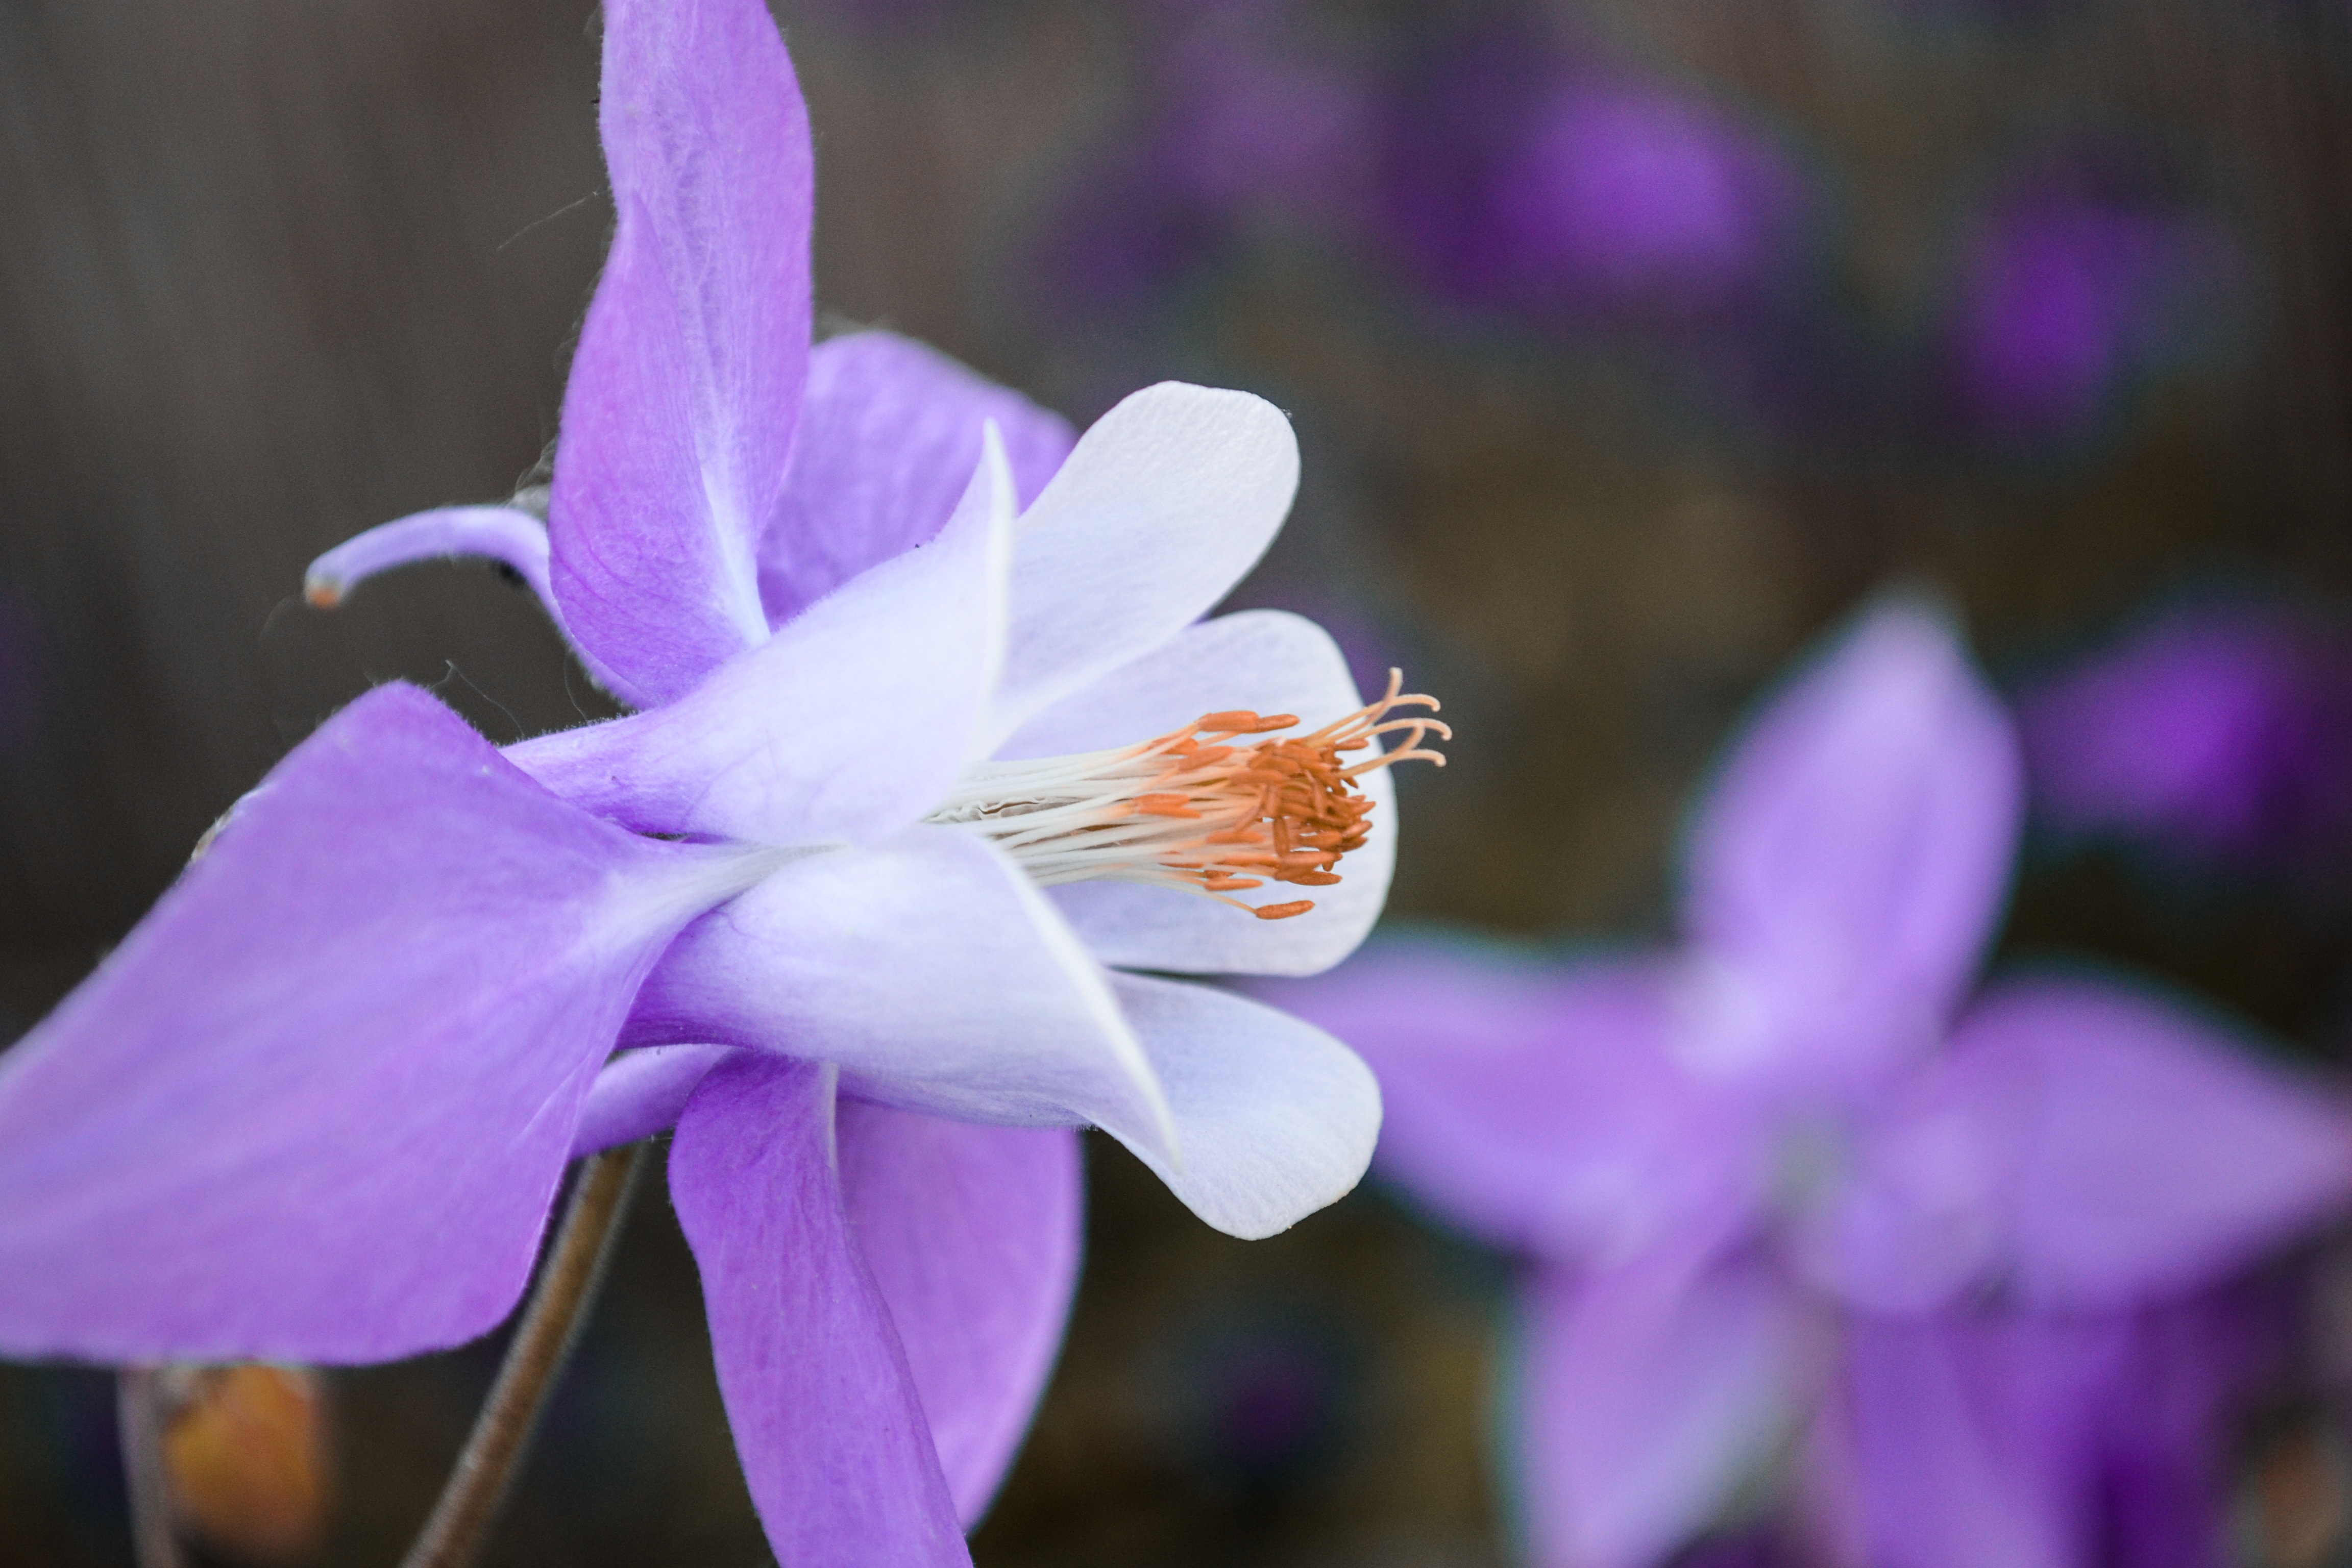
nature, blossom, plant, flower, purple, petal, flora, close up, aquilegia, akelei, macro photography, garden plant, flowering plant, land plant